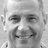
Emotion: happy